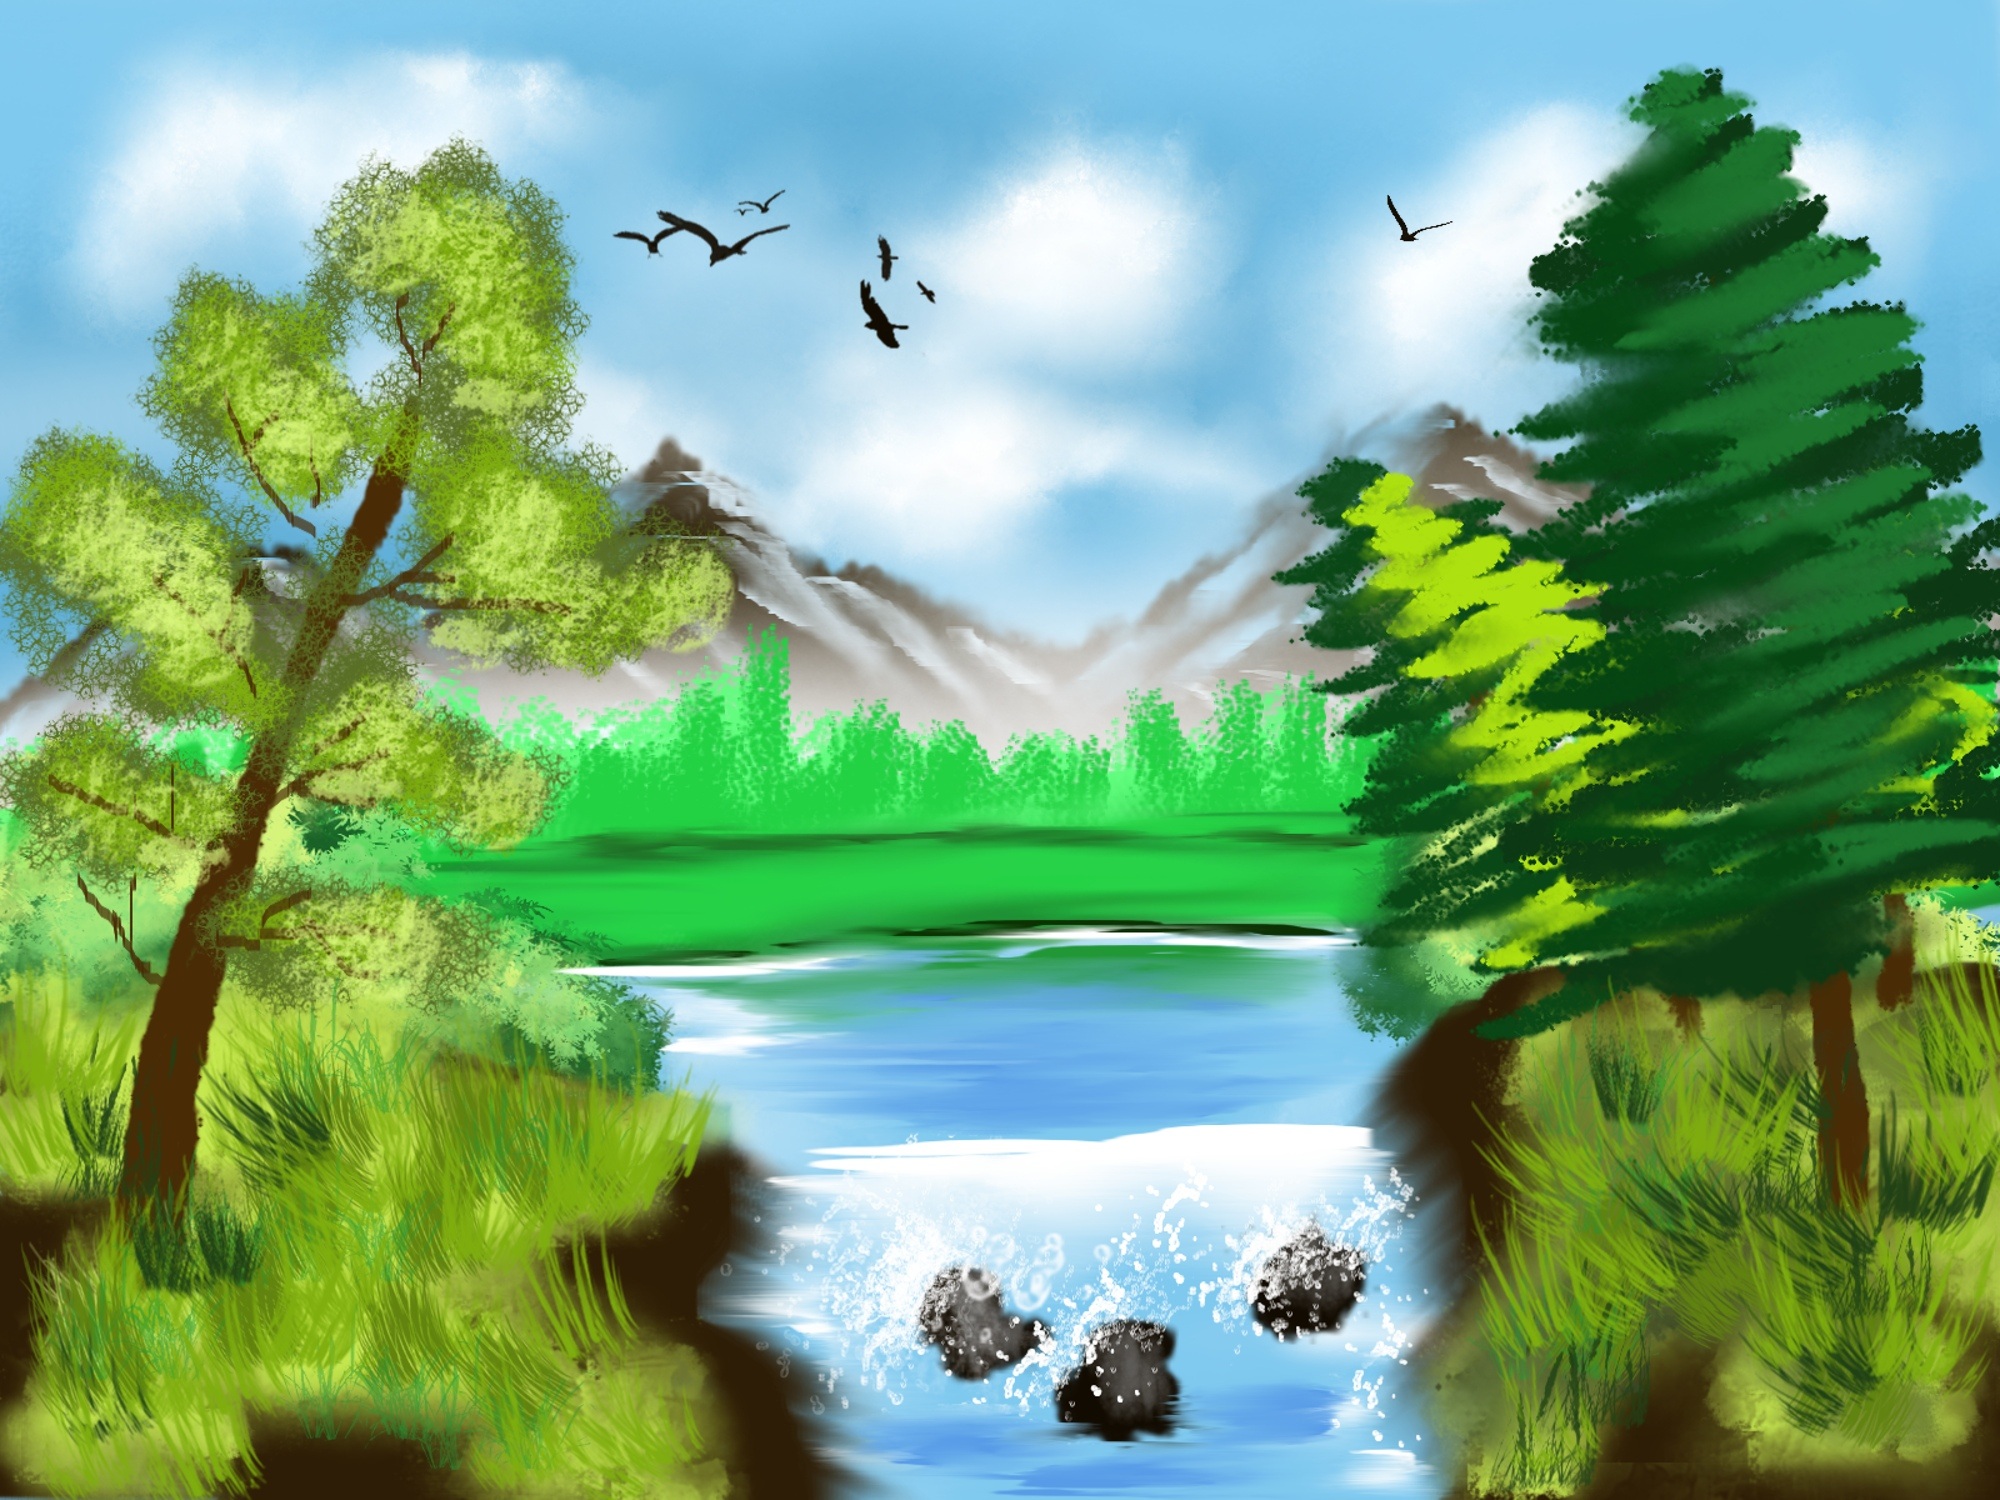
landscape, tree, nature, mountain, sky, flower, river, green, jungle, artistic, flora, artwork, art, drawing, beauty, beautiful, habitat, digital art, ecosystem, screenshot, natural environment, computer wallpaper